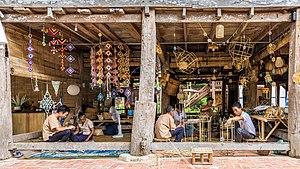
Artisans au travail, fabricants de mobilier en osier, tissage de paniers en bamboo (vannerie), artisanat textile et sculptures mobiles suspendues, vue intérieure de la maison du patrimoine Heuan Chan, bâtiment ancien en bois sur pilotis avec plafond en bois, mobilier en bambou et ""sudare"" (stores vénitiens en bambou), à la maison Heuan Chan heritage, Luang Prabang, Laos."
Luang Prabang est une ville du Nord du Laos, actuelle capitale de la province de Luang Prabang. Elle fut la capitale royale du Lan Xang du XIVᵉ siècle à 1946. La capitale effective fut Vientiane à partir de 1563, puis, après la séparation du royaume de Luang Prabang et du royaume de Vientiane en 1707, le titre de capitale du Lan Xang fut disputé entre les deux villes.